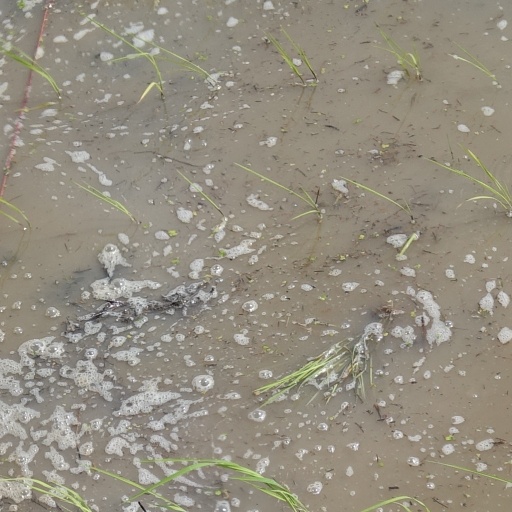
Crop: rice